Kitty Marion

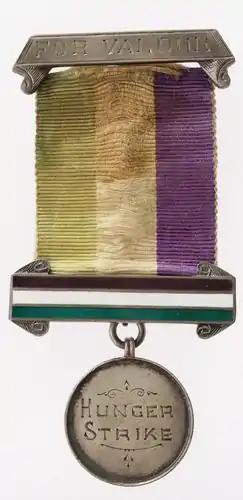
Hunger strike medal awarded to Marion in 1909 by the WSPU for engaging in hunger strikes.

Upon arriving in England, Marion lived with her aunt in London's East End, and worked as a housekeeper. At the age of nineteen, she took classes in dance, and started working in the entertainment business: performing in pantomimes, plays, skits, and musical comedies across Britain. She adopted the stage name Kitty Marion, which she would later take as her legal name when she became a United States citizen in 1922.